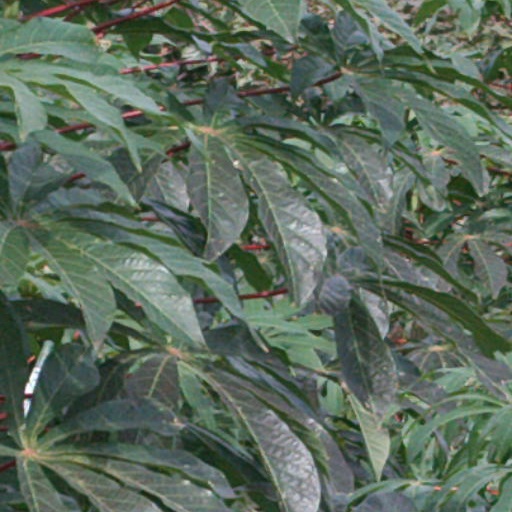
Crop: cassava